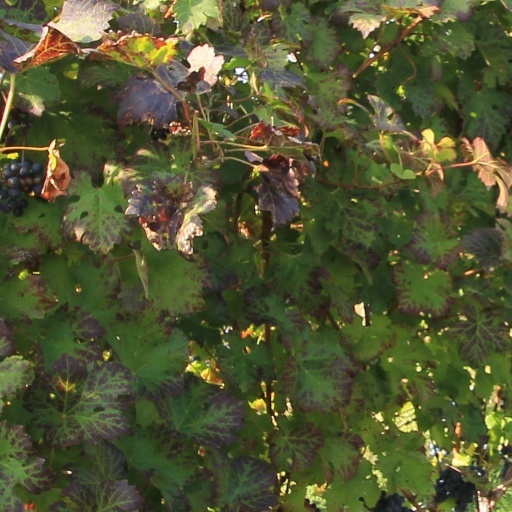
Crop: grape